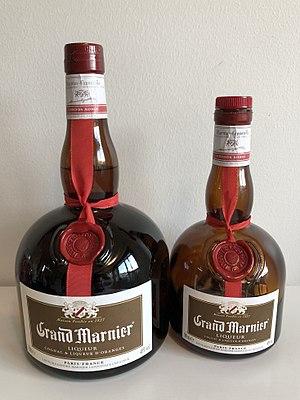
Grand Marnier est une marque de liqueur française créée en 1880 à Neauphle-le-Château par Louis-Alexandre Marnier-Lapostolle, et qui est détenue par l'entreprise Campari depuis 2016. Le nom de cette liqueur fut inventé par César Ritz, qui déclama « Grand Marnier, un grand nom pour une grande liqueur ! »